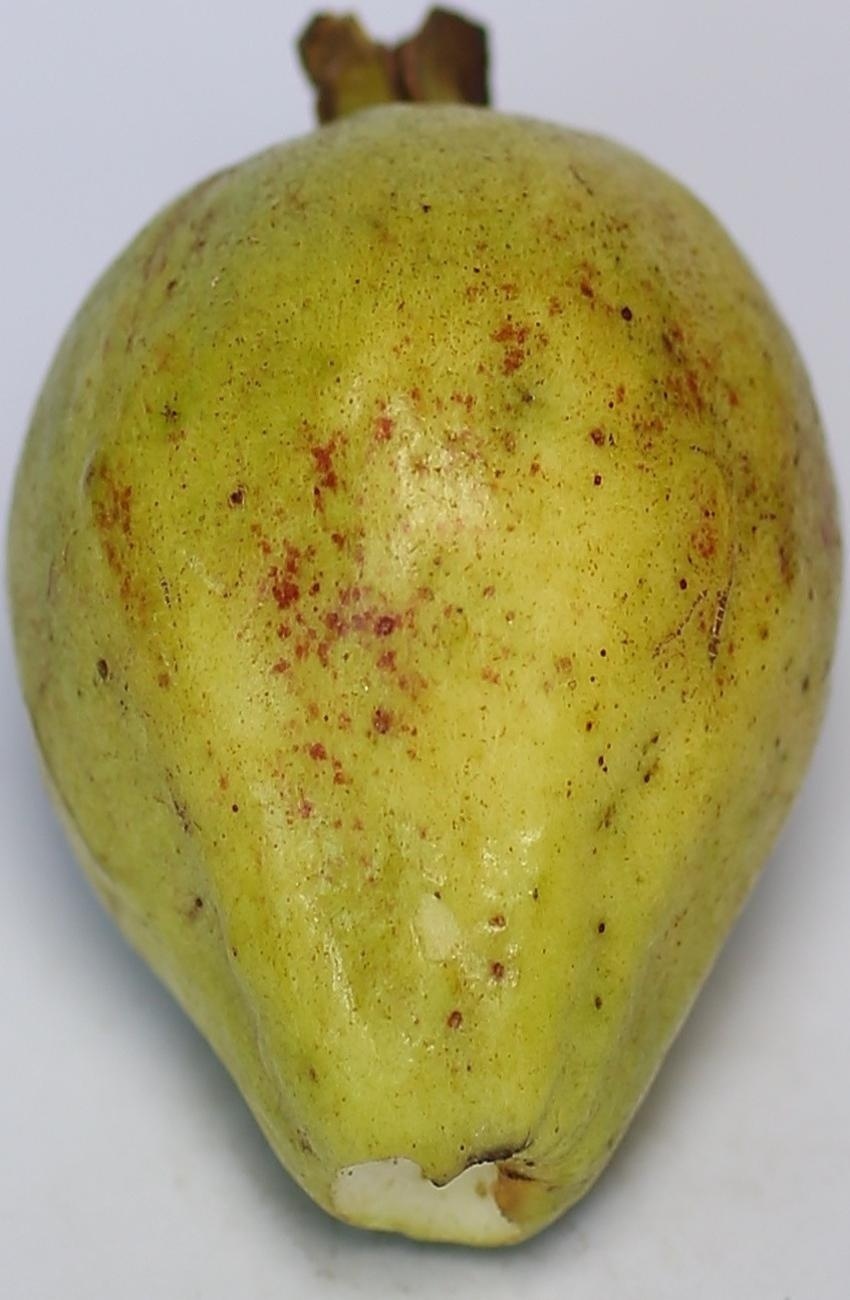
Maturity: mature-green
Variety: riyali